Columbia Lions

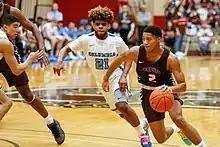
Columbia vs. Brown, 2020

Columbia was one of the first schools to take up basketball. The Lions' rivalry with the Yale Bulldogs is the longest continuous rivalry in NCAA college basketball (tied with the Yale-Princeton rivalry): the two teams have played each other for 108 seasons in a row, going back to the 1901–1902 season.